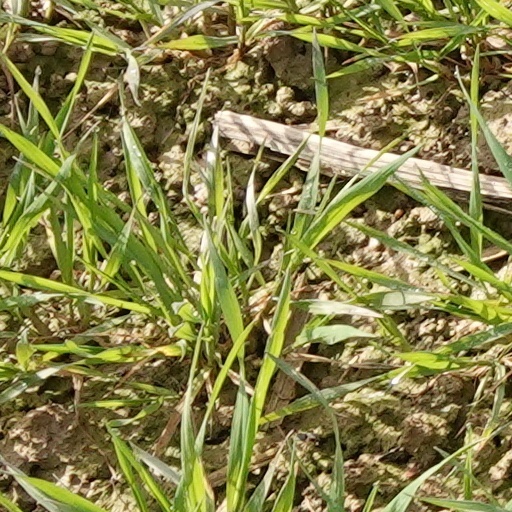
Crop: wheat